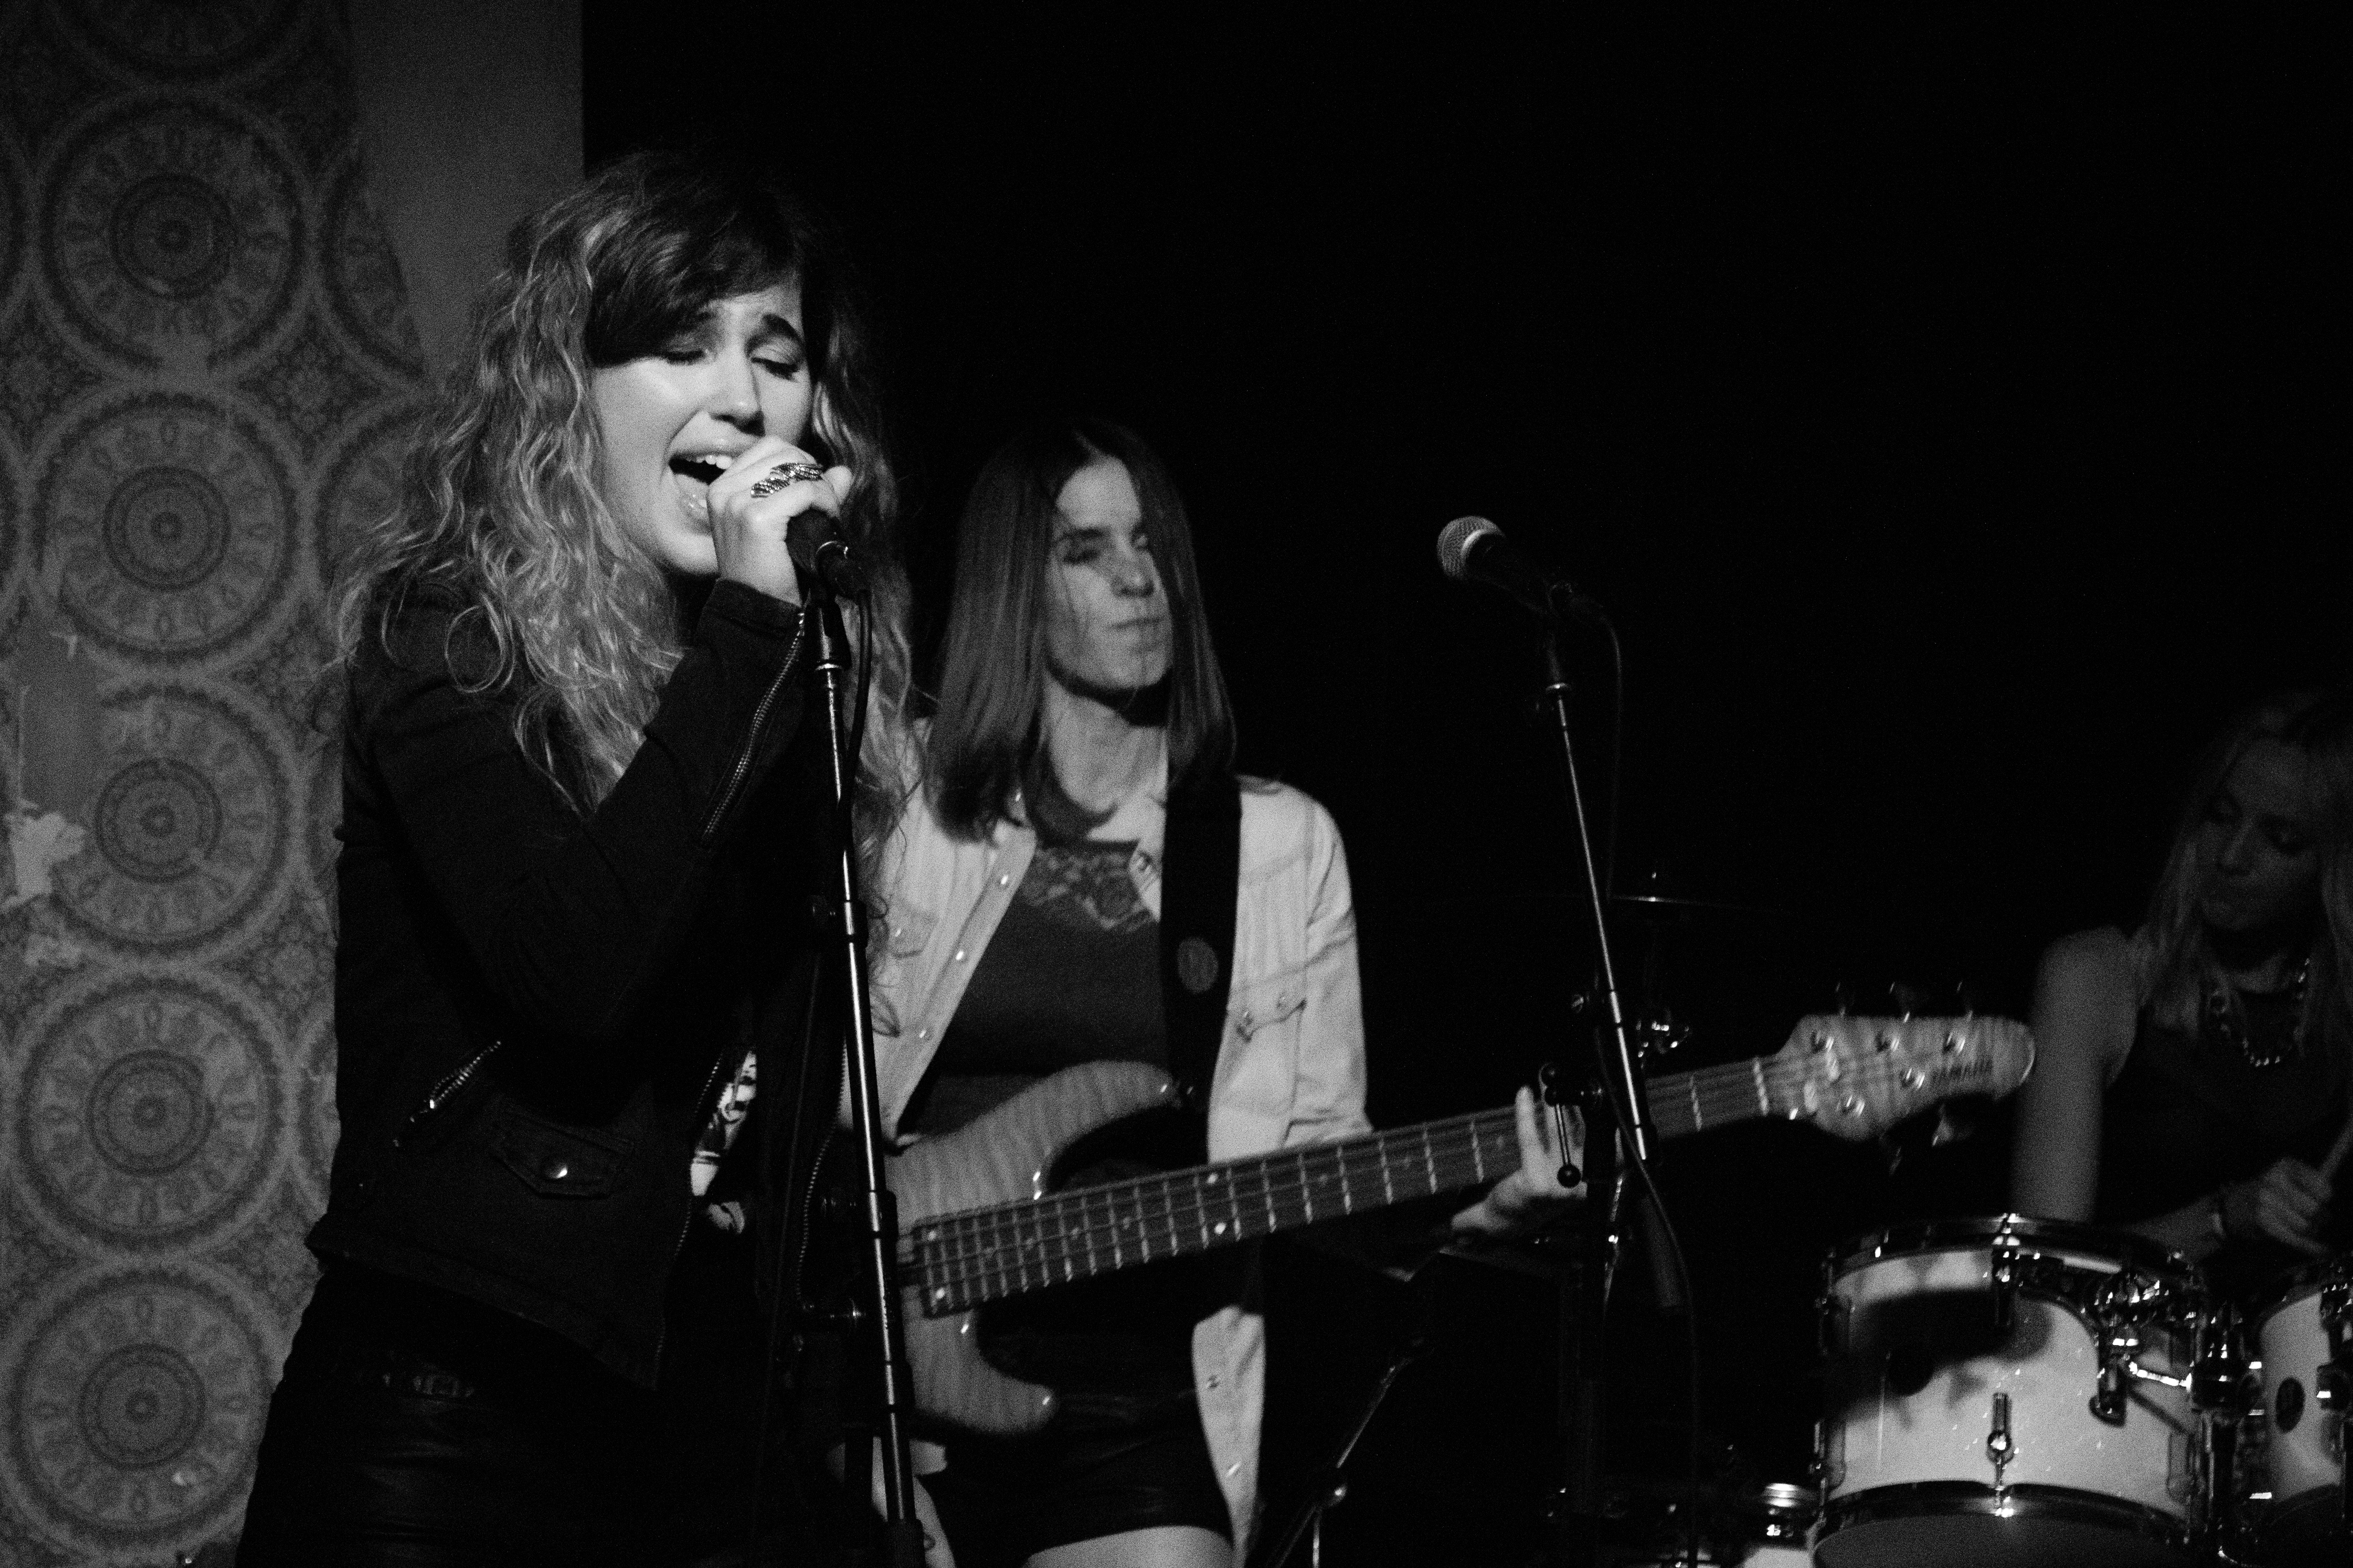
rock, person, music, black and white, guitar, van, concert, band, live, canon, musician, black, monochrome, holland, nederland, hague, zuid, luminize, eosm, paard, denhaag, netherlands, girls, haye, stage, croatia, pop, troye, paarcafe, performance, bassist, singing, guitarist, drums, entertainment, performing arts, singer songwriter, monochrome photography, social group, musical ensemble